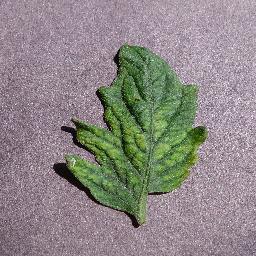
Label: Tomato___Tomato_mosaic_virus